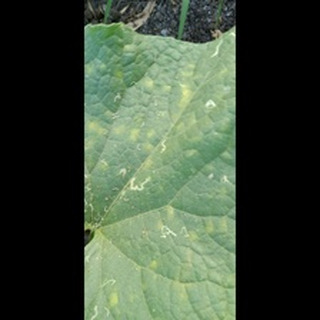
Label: diseased_cucumber